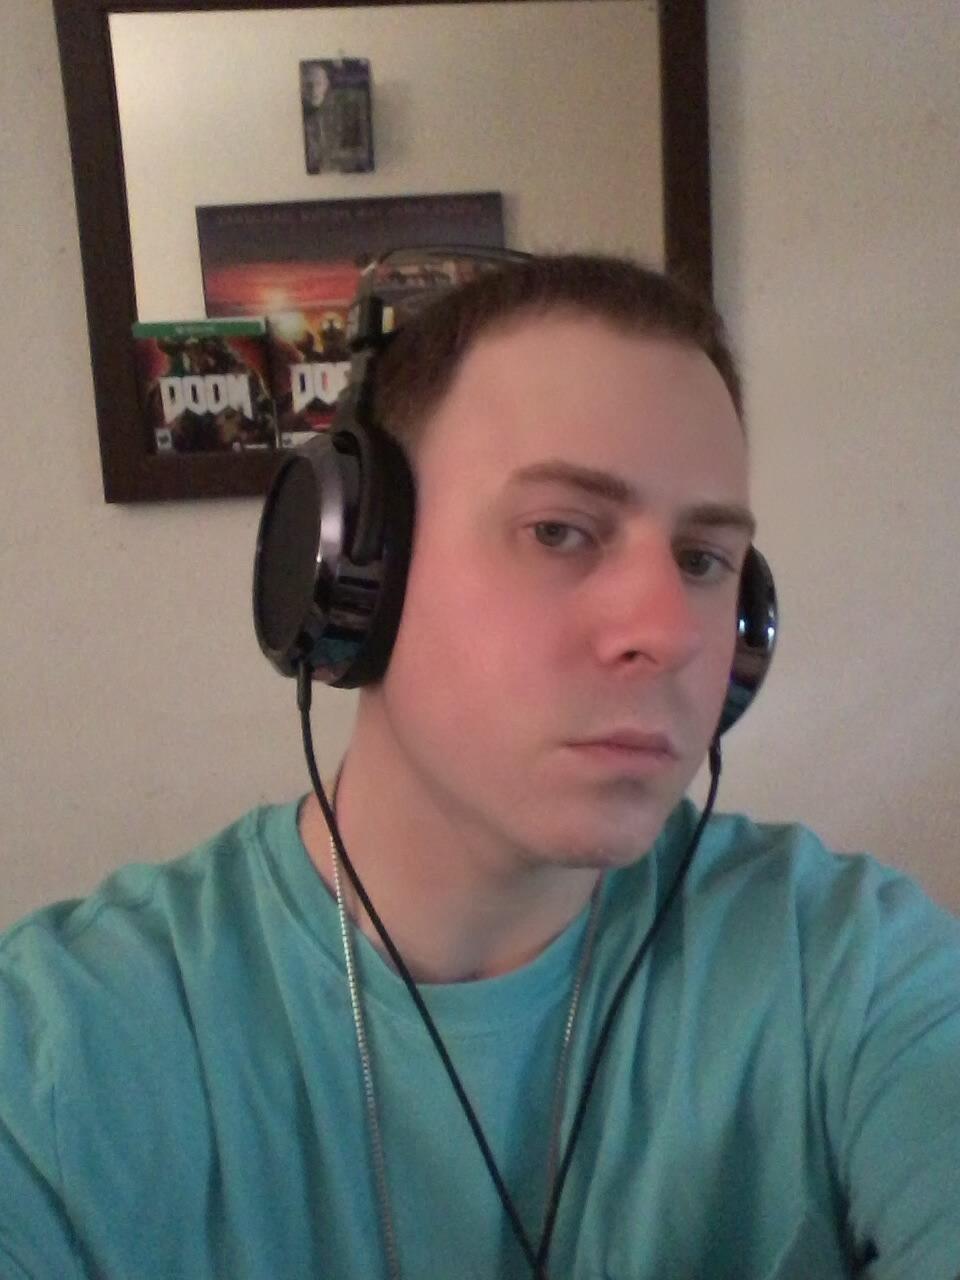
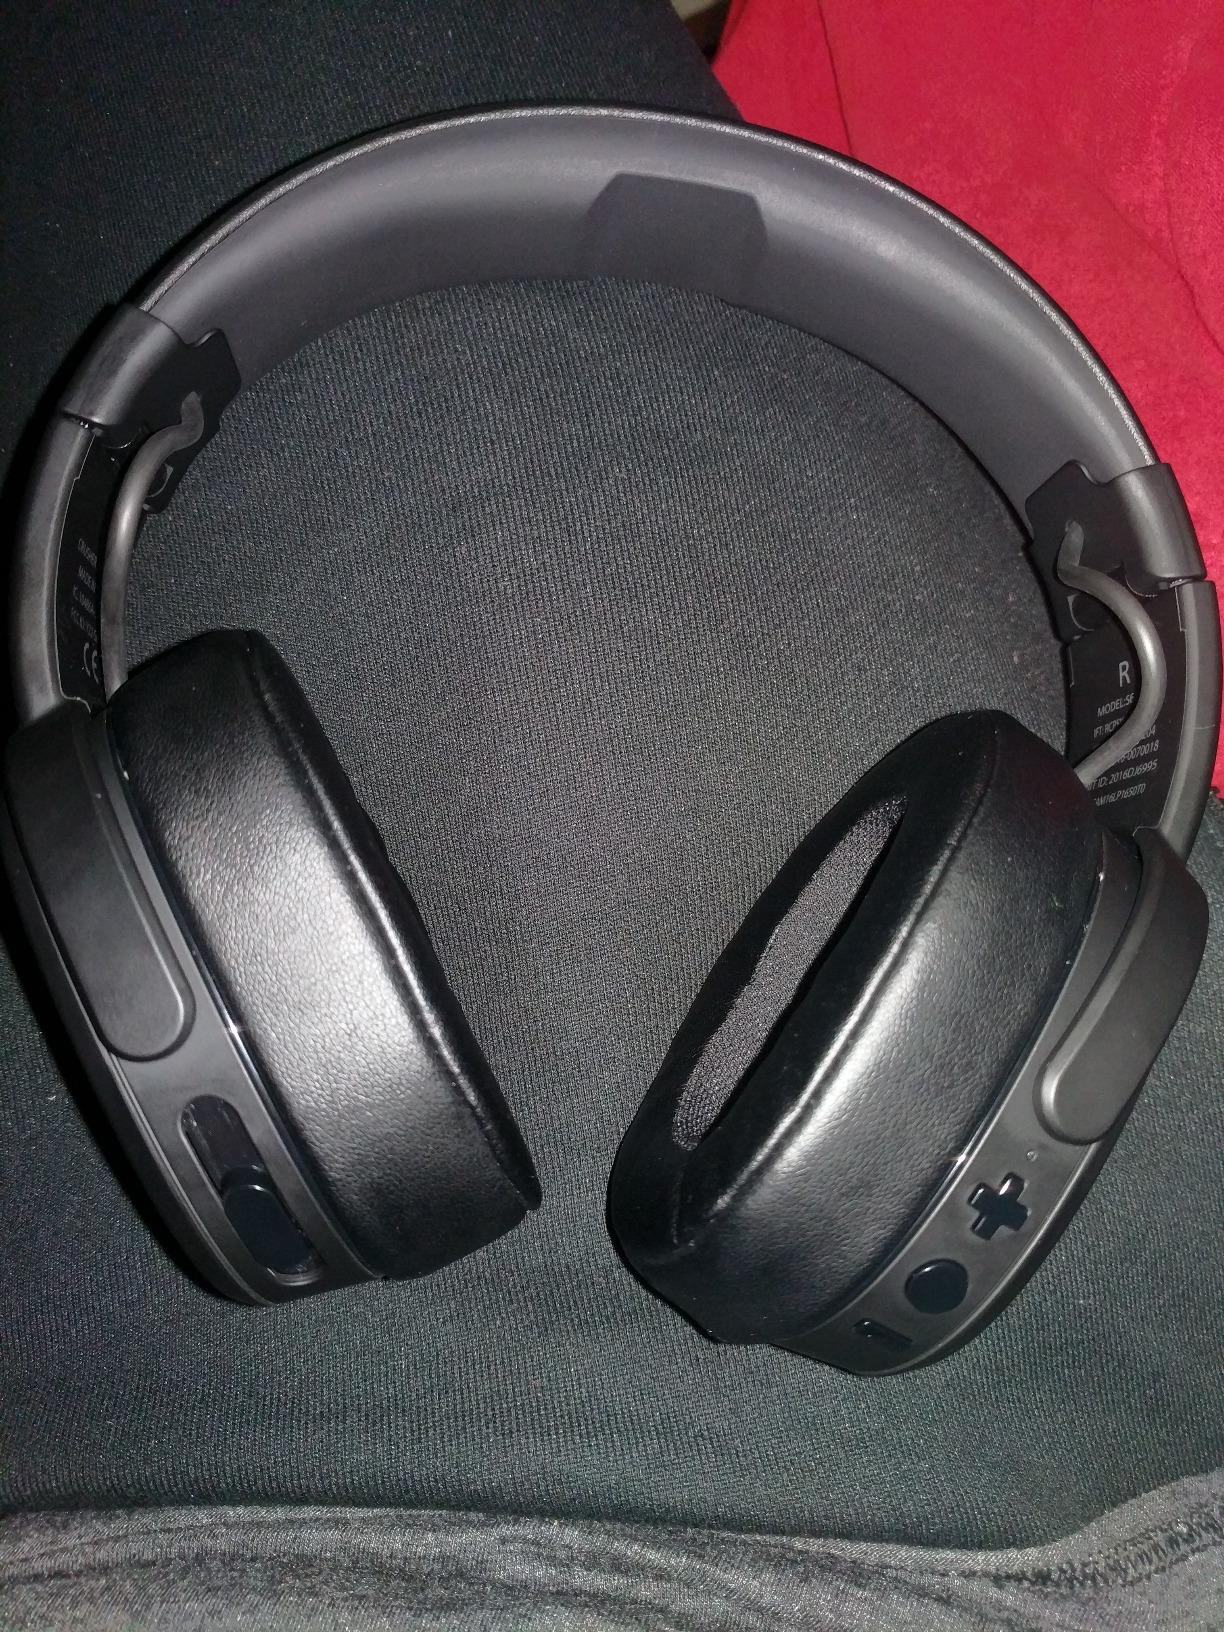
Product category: headphones
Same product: no